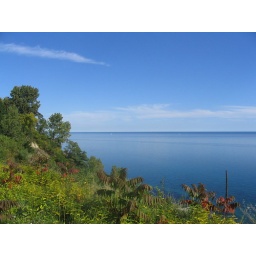
Boats dot the water with a solitary gull flying above the horizon